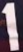
Number: 1